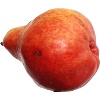
Label: red_pear